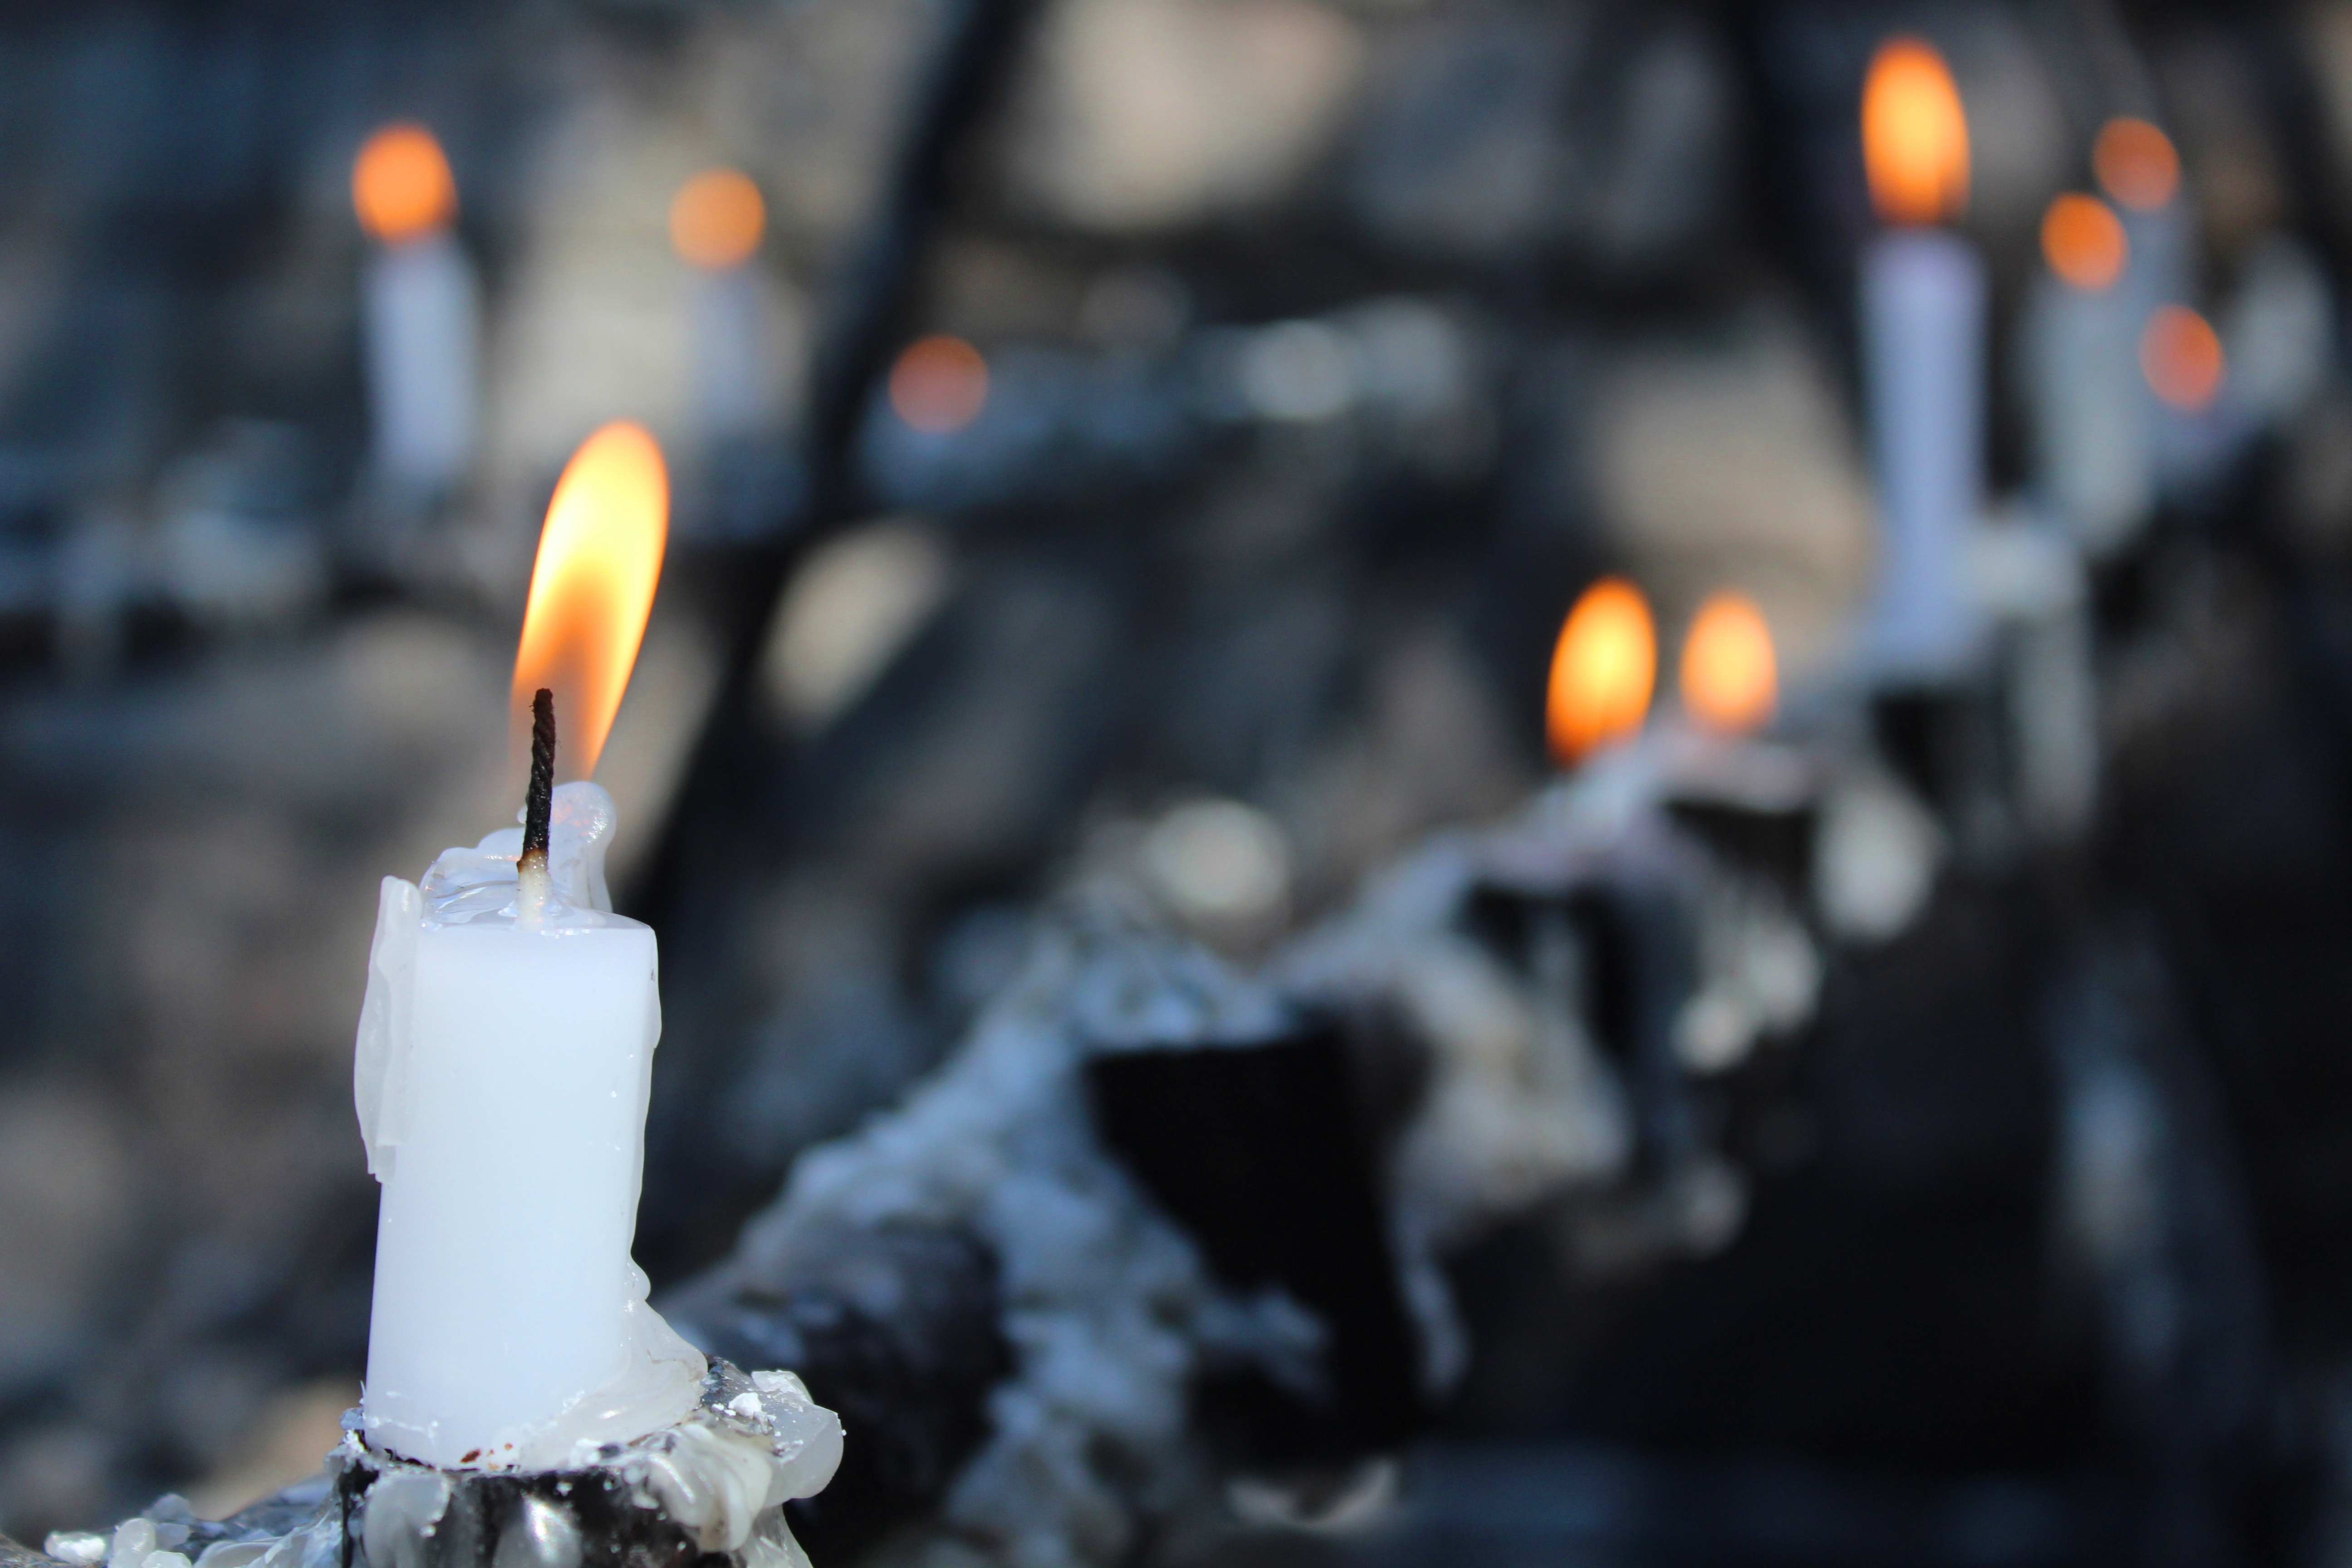
light, reflection, color, darkness, lighting, macro photography